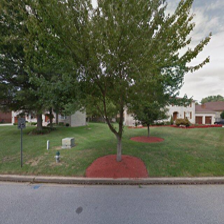
Label: streetView